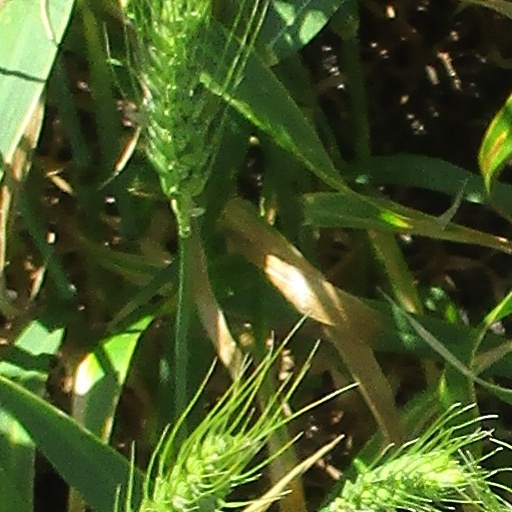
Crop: wheat